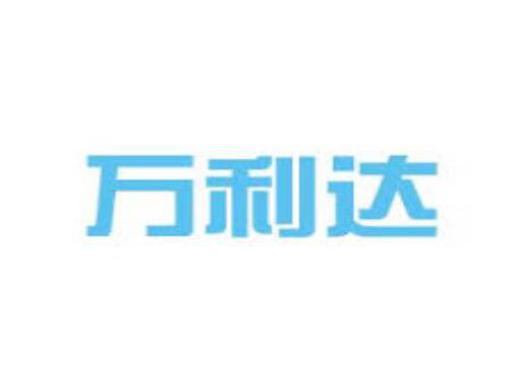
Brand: malata-2
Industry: Electronic